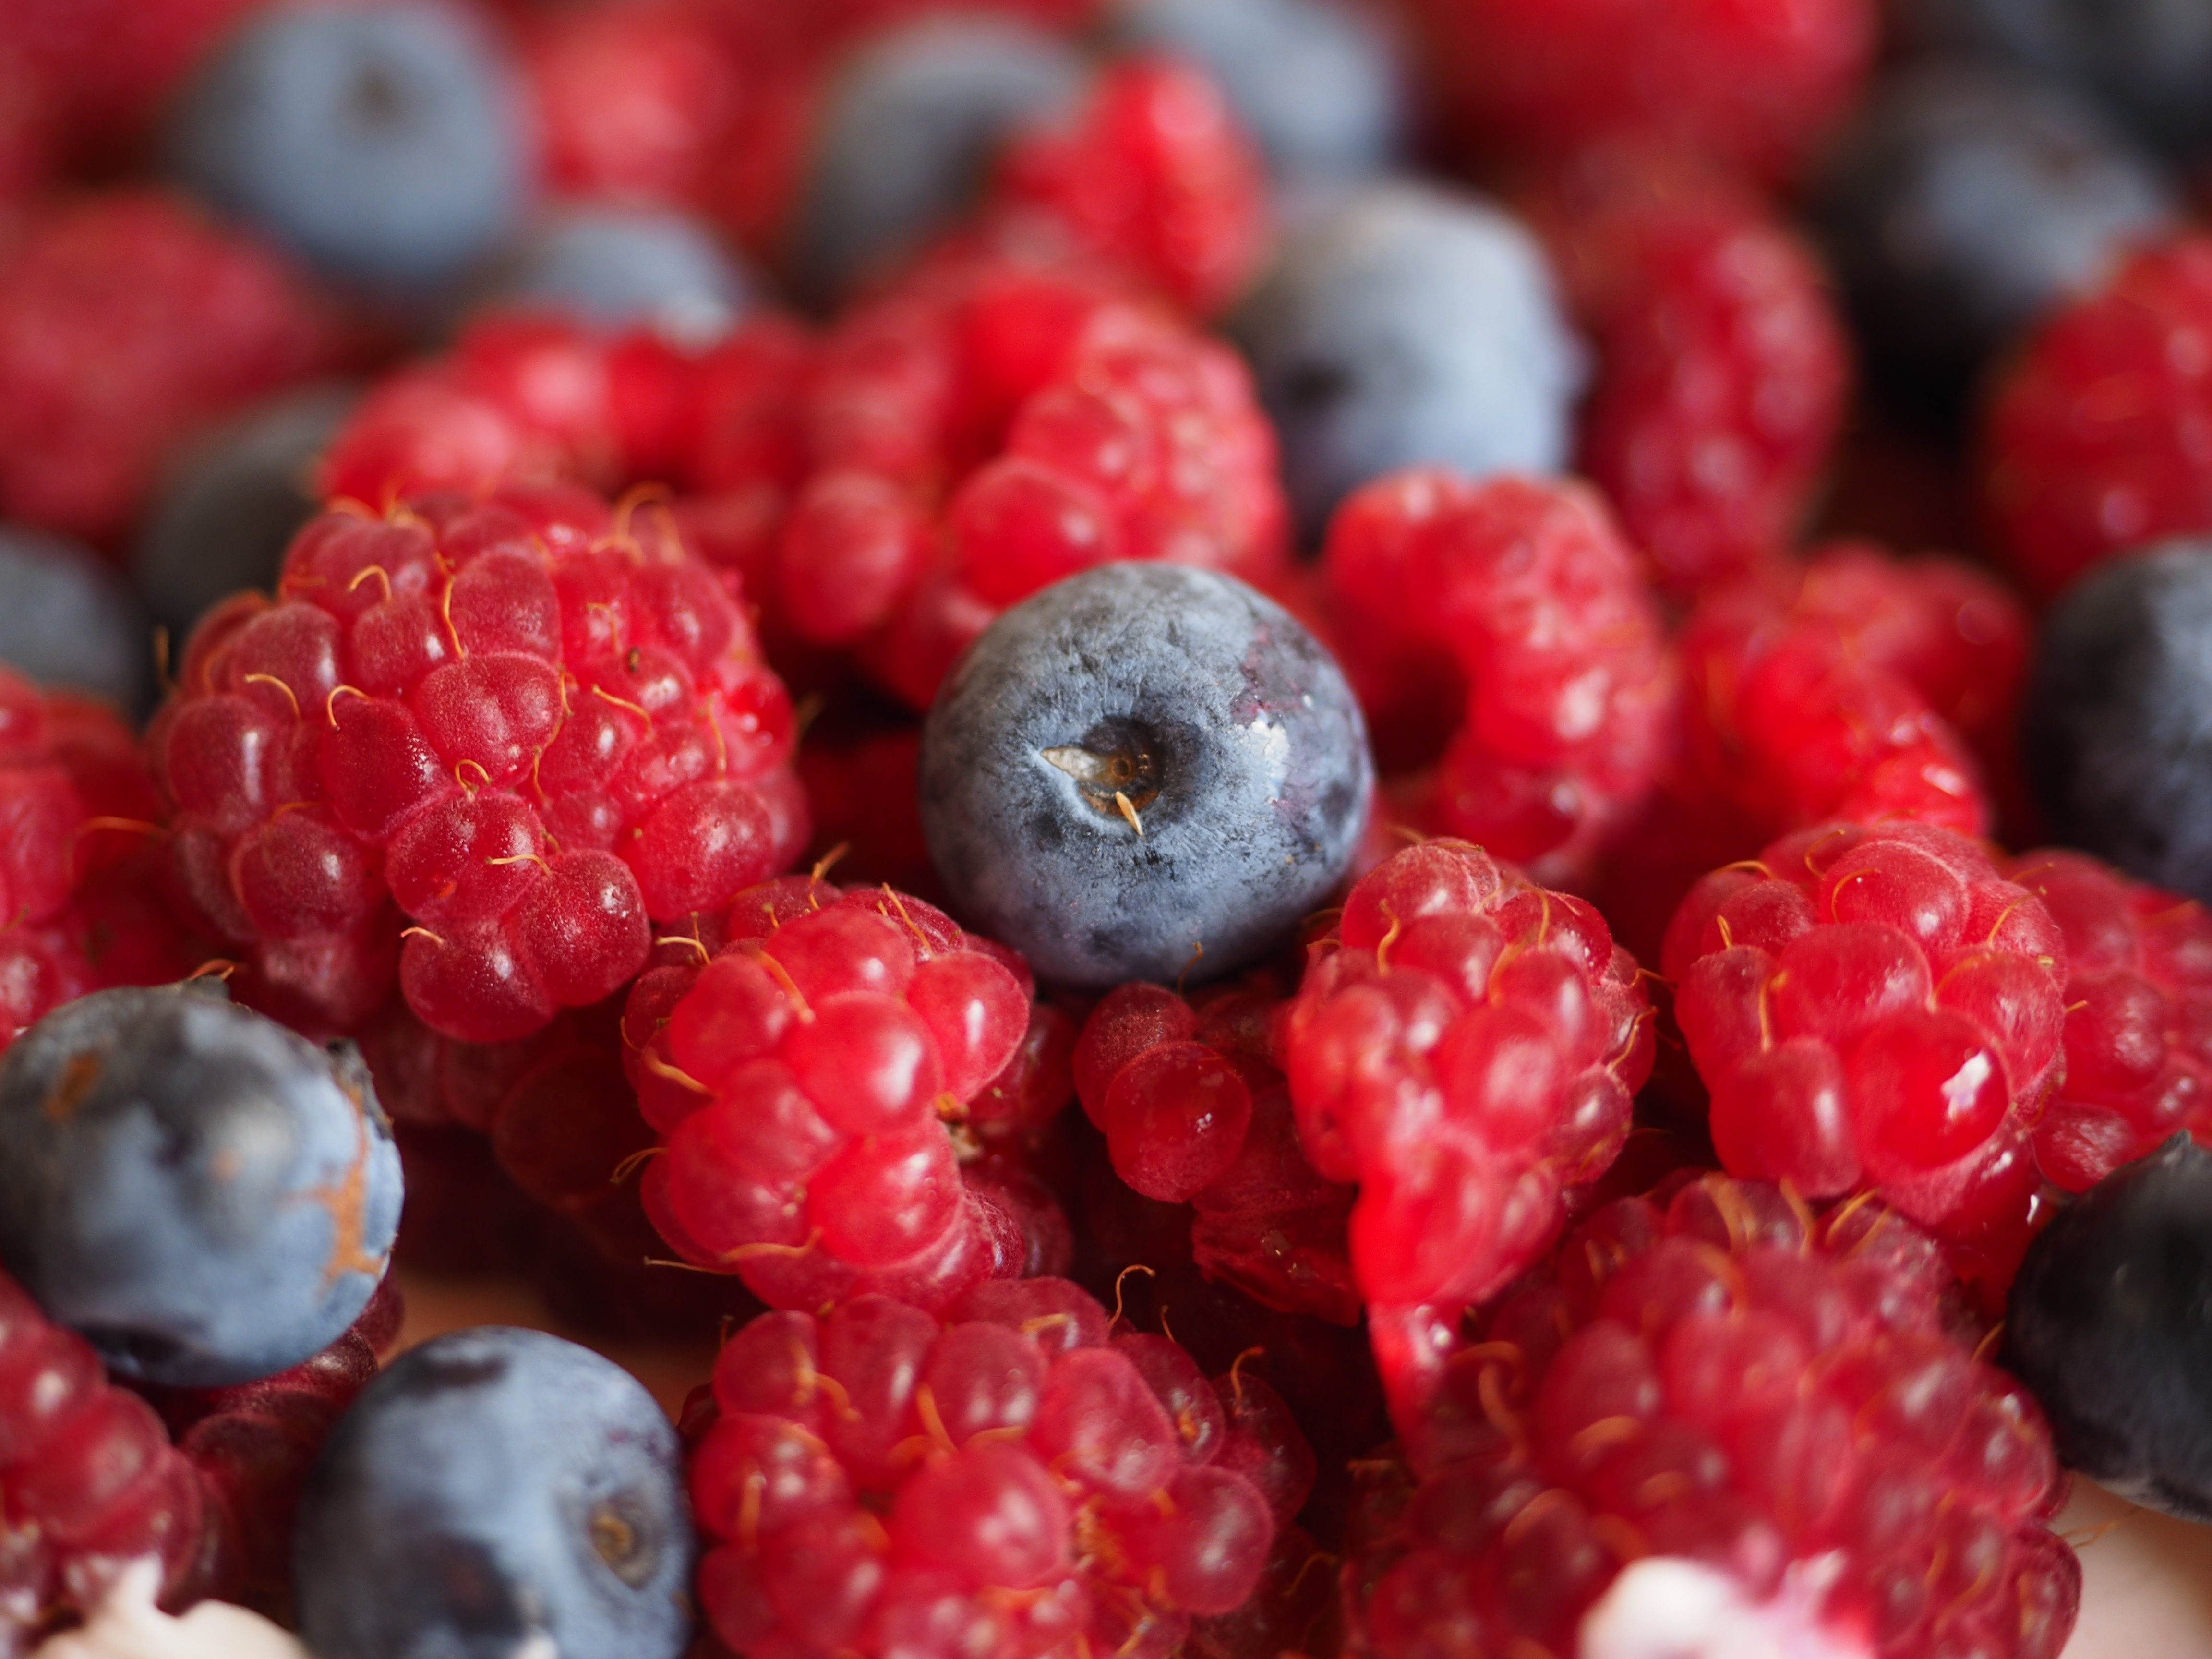
plant, raspberry, fruit, berry, sweet, food, red, produce, blue, healthy, delicious, blackberry, berries, blueberries, raspberries, fruits, vitamins, frutti di bosco, zante currant, boysenberry, loganberry, tayberry